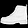
Label: Ankle boot